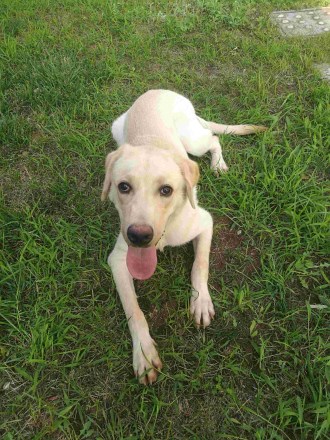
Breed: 3580-n000122-Labrador_retriever